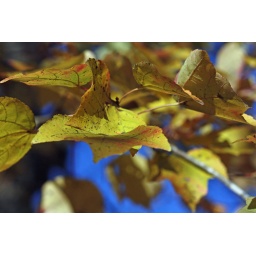
These leaves seem almost suspended in mid air against the brilliant blue sky of a late fall day.